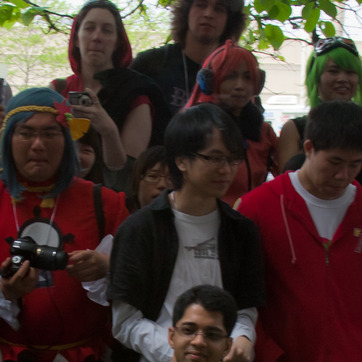
Material: skin